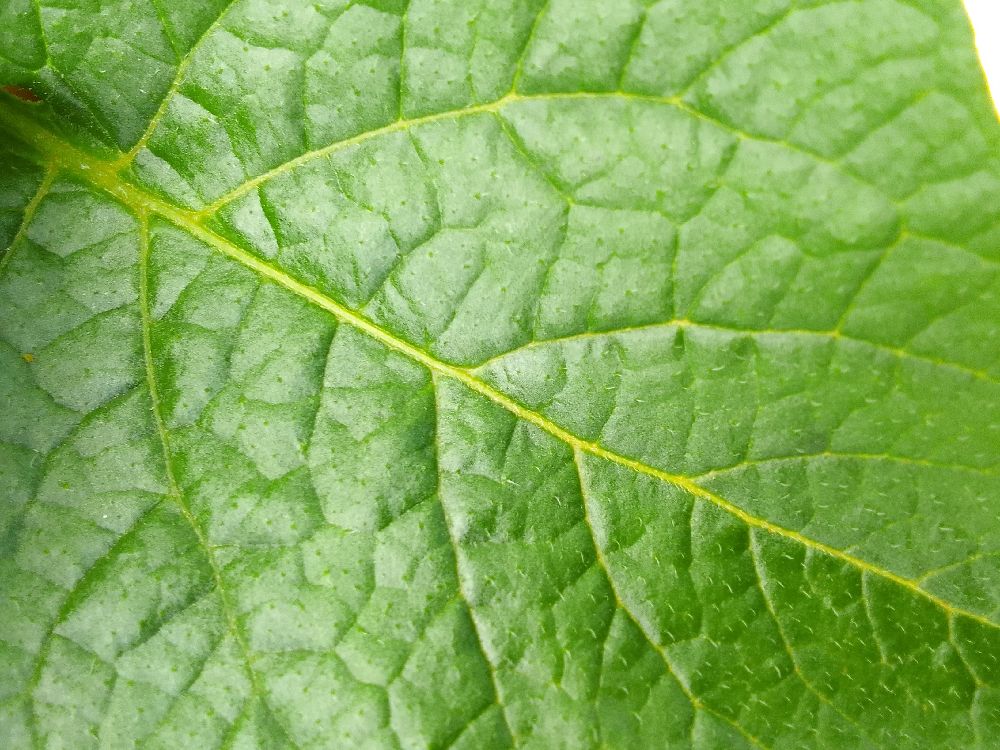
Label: Healthy